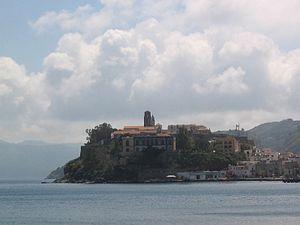
Lipari, qui est la principale ville de l'île de Lipari (îles éoliennes), Italie.